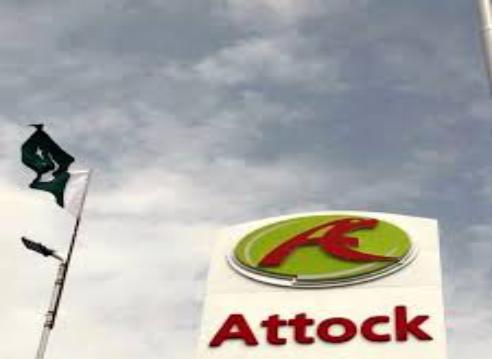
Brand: Attock Petroleum
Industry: Others